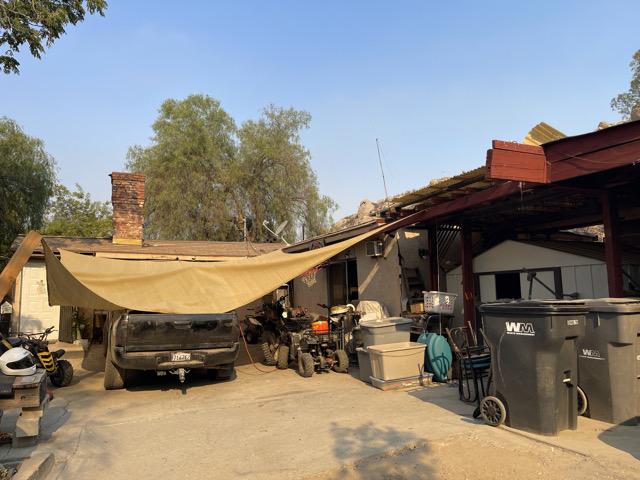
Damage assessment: no_damage